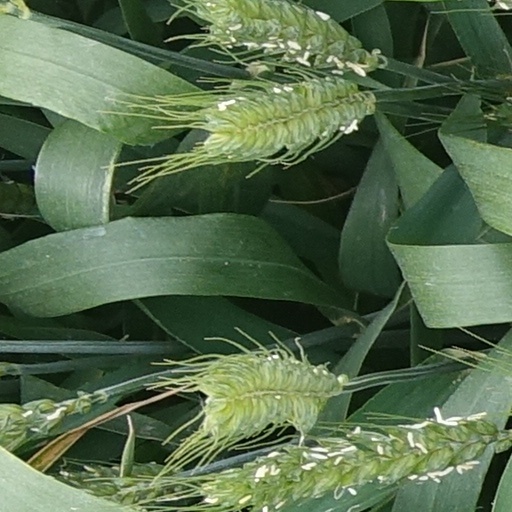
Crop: wheat